Nancy Caroline

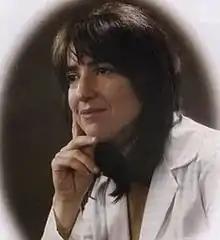

Nancy Lee Caroline (June 27, 1944 – December 12, 2002) was an American physician and writer who worked in emergency medical services (EMS). She was medical director of Freedom House, an emergency ambulance service that assisted underserved populations in Pittsburgh in the 1960s and 1970s. She was also the first medical director of Magen David Adom, Israel's Red Cross Society, and was later called "Israel's Mother Teresa" by colleagues.